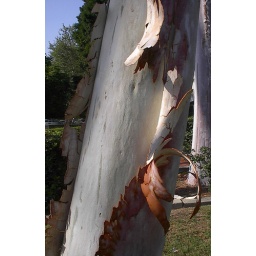
Strange to see these ghostly white tree trunks, out here in LA. This one seems to be shedding skin, too.